Shengtai

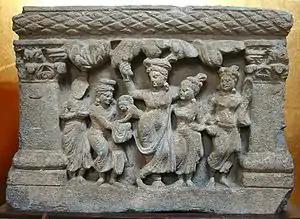
Gandharan sculpture (2nd-3rd centuries CE) showing the Buddha being born from Queen Māyā's side

The Chinese Buddhist word was associated with the better-known Indian Mahayana Buddhist concept of ("embryo/womb of the [i.e., Buddha]") referring to the inherent potential of any sentient being to become a buddha.